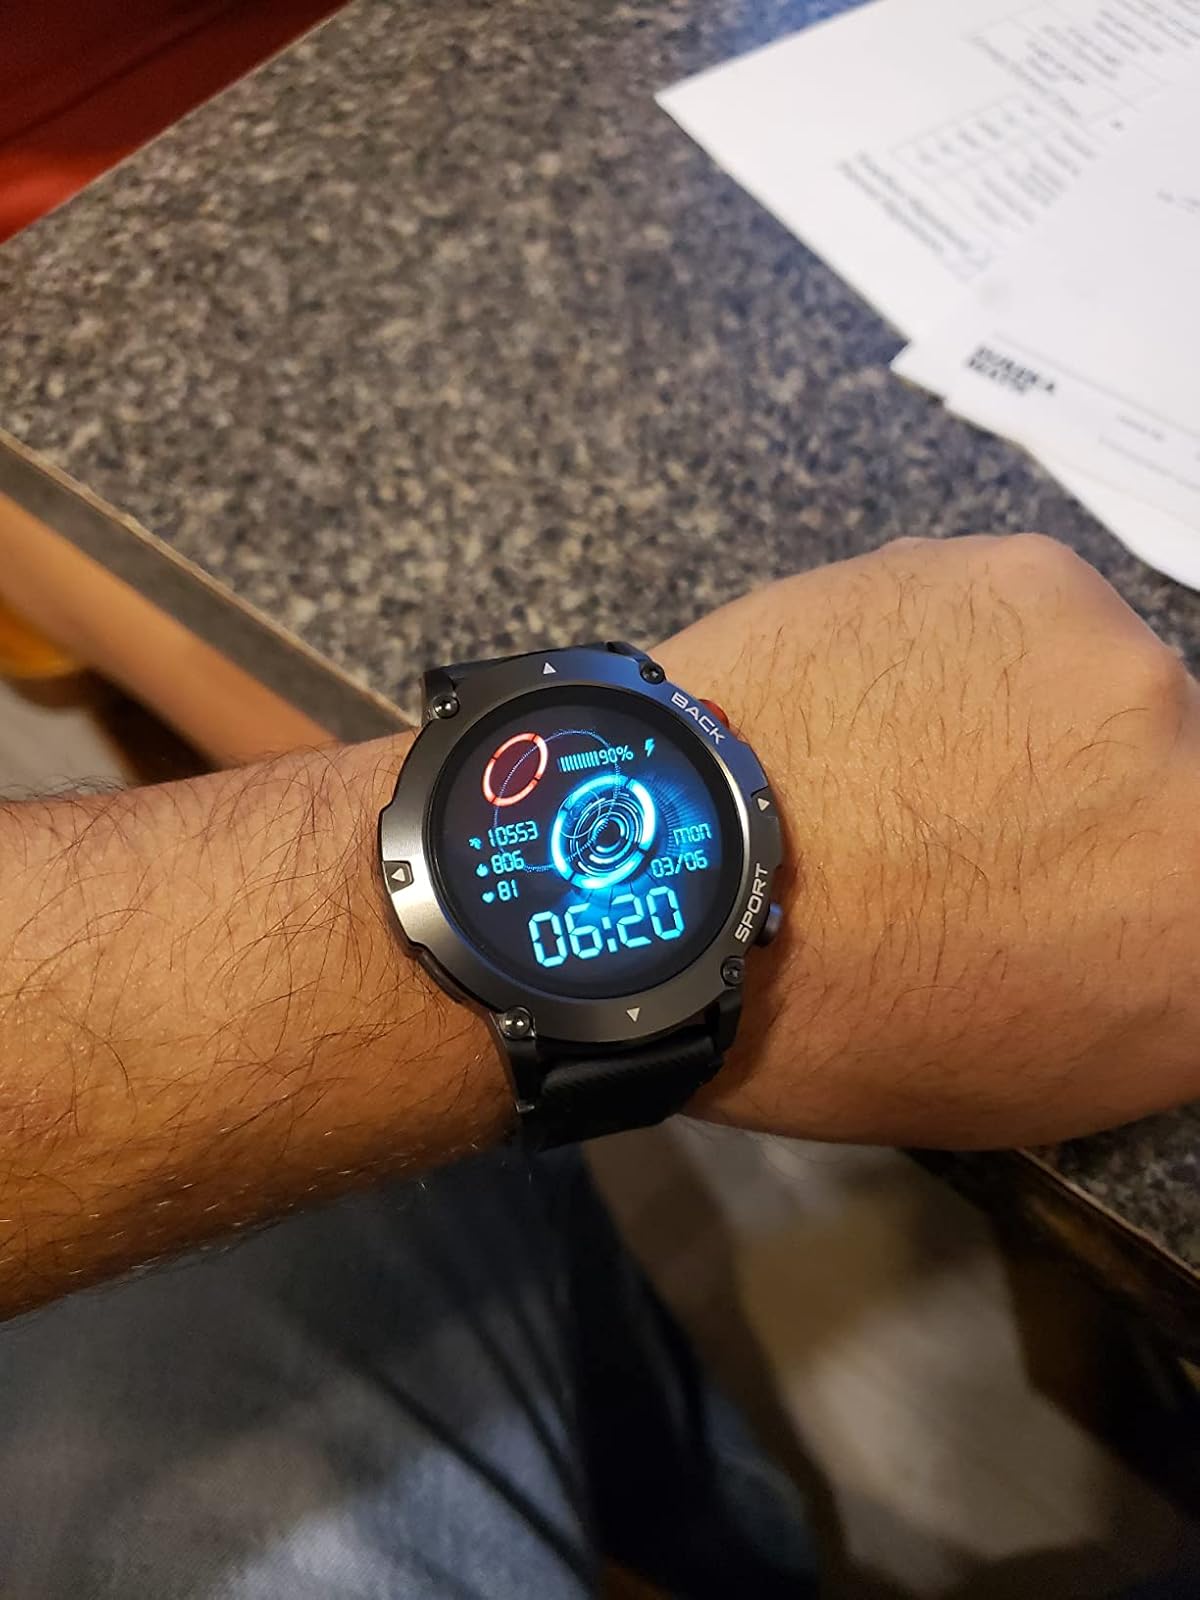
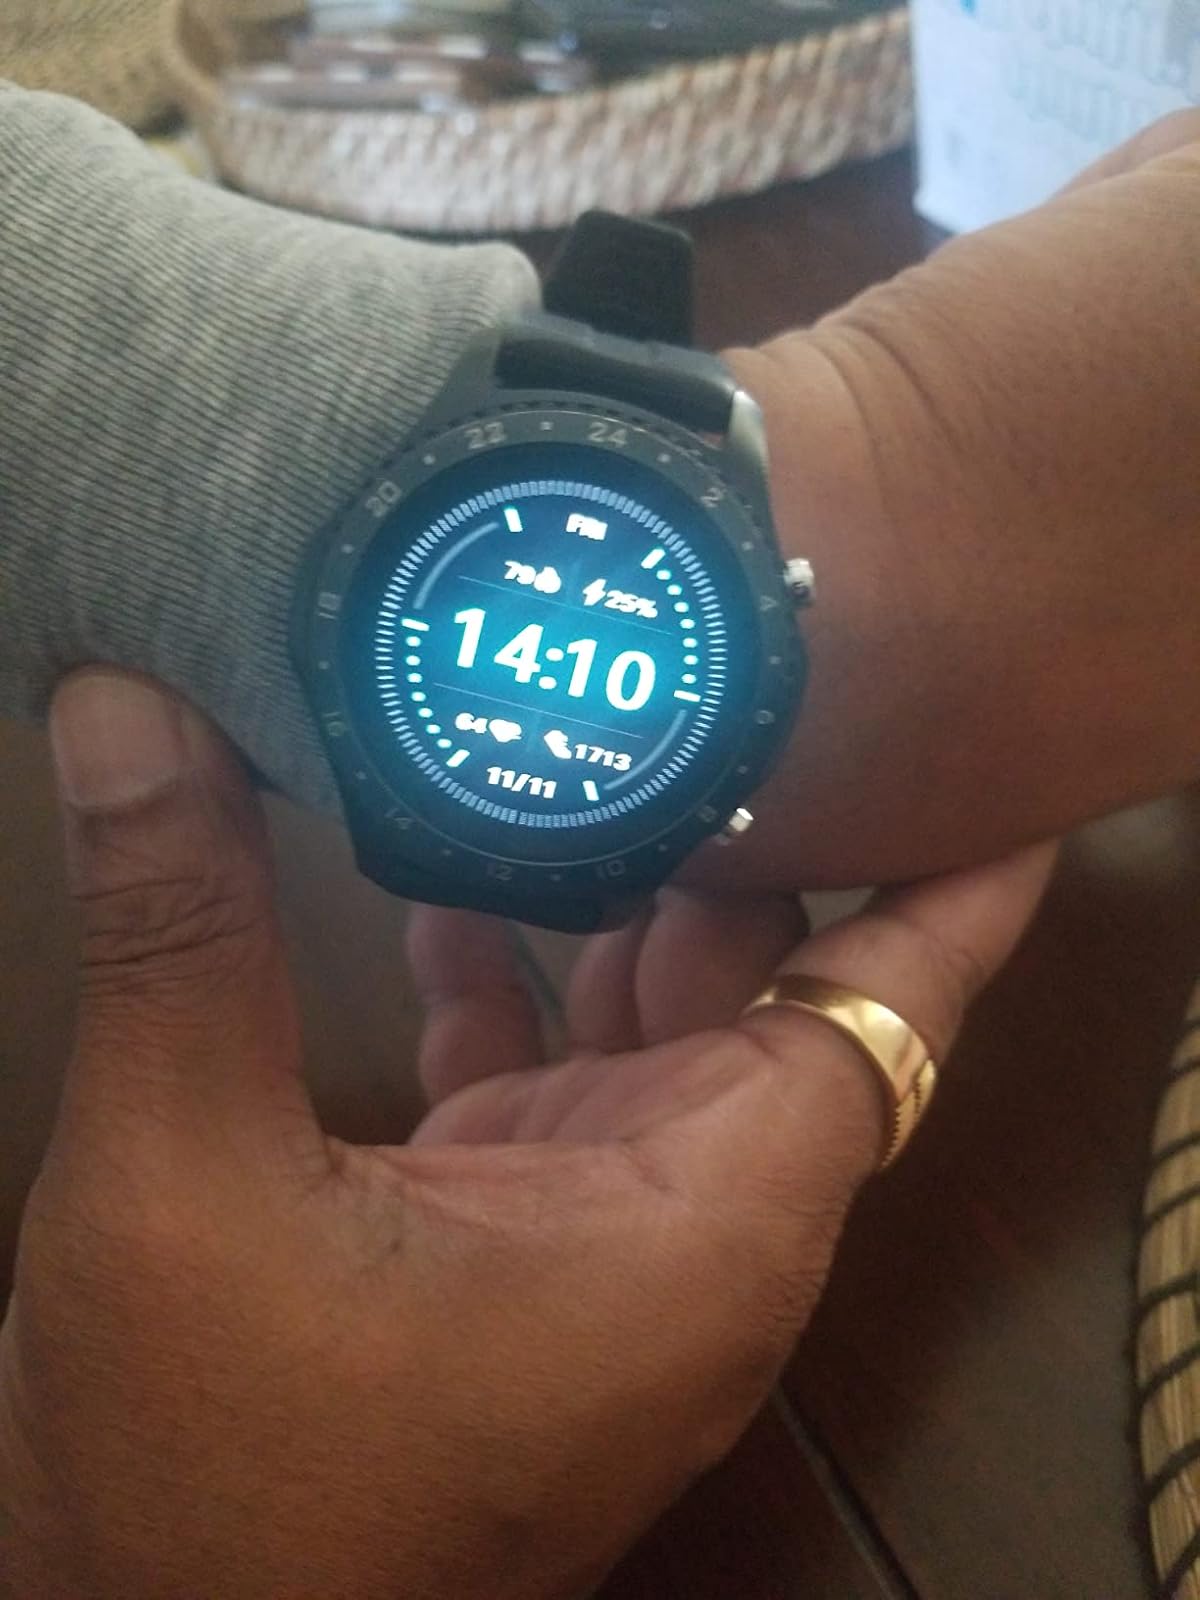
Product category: smartwatch
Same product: no